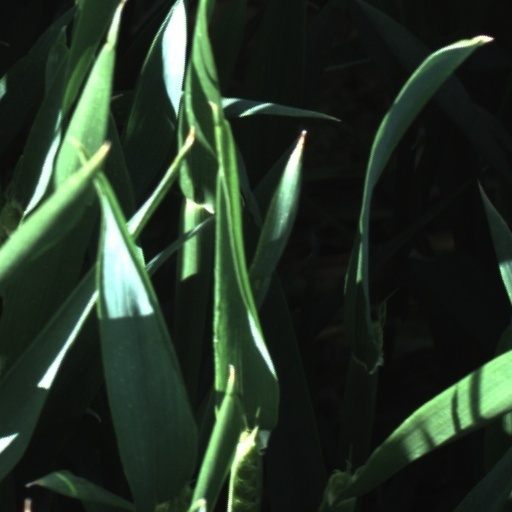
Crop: wheat